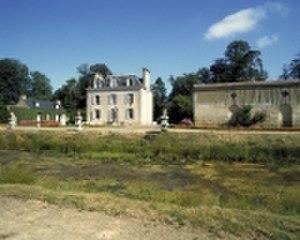
Manoir de La Moussaye This building is indexed in the Base Mérimée, a database of architectural heritage maintained by the French Ministry of Culture,
Plestan [pletɑ̃] est une commune française située dans le département des Côtes-d'Armor, en région Bretagne.